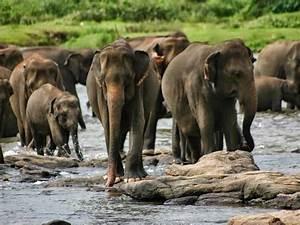
elephant